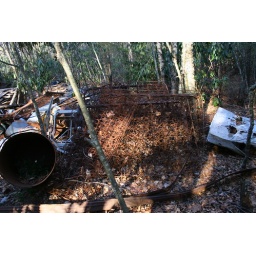
clarence newton road - near blowing rock - january 1 2009